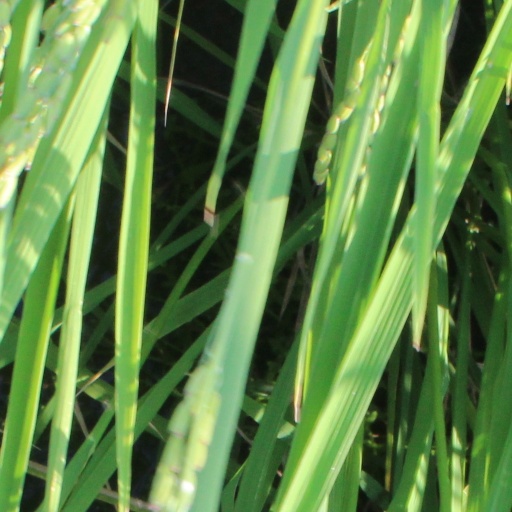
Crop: rice